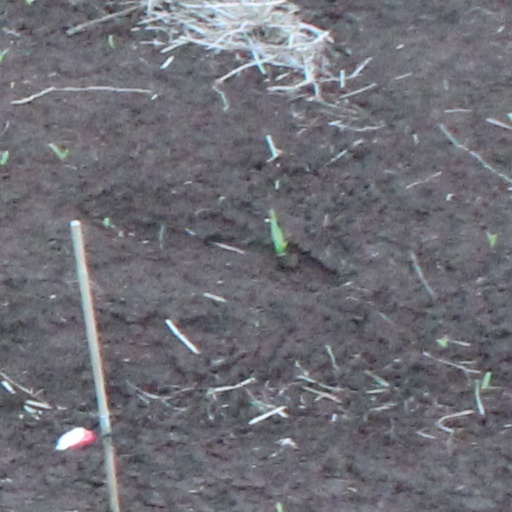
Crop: wheat